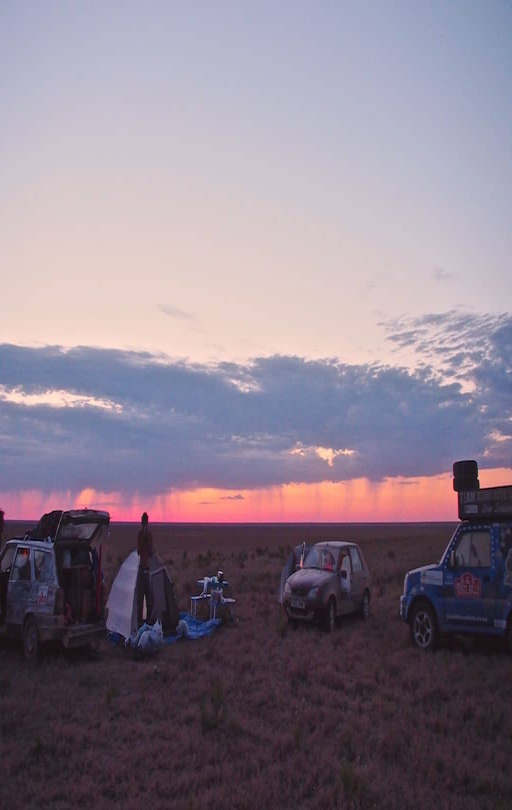
good morning in the desert